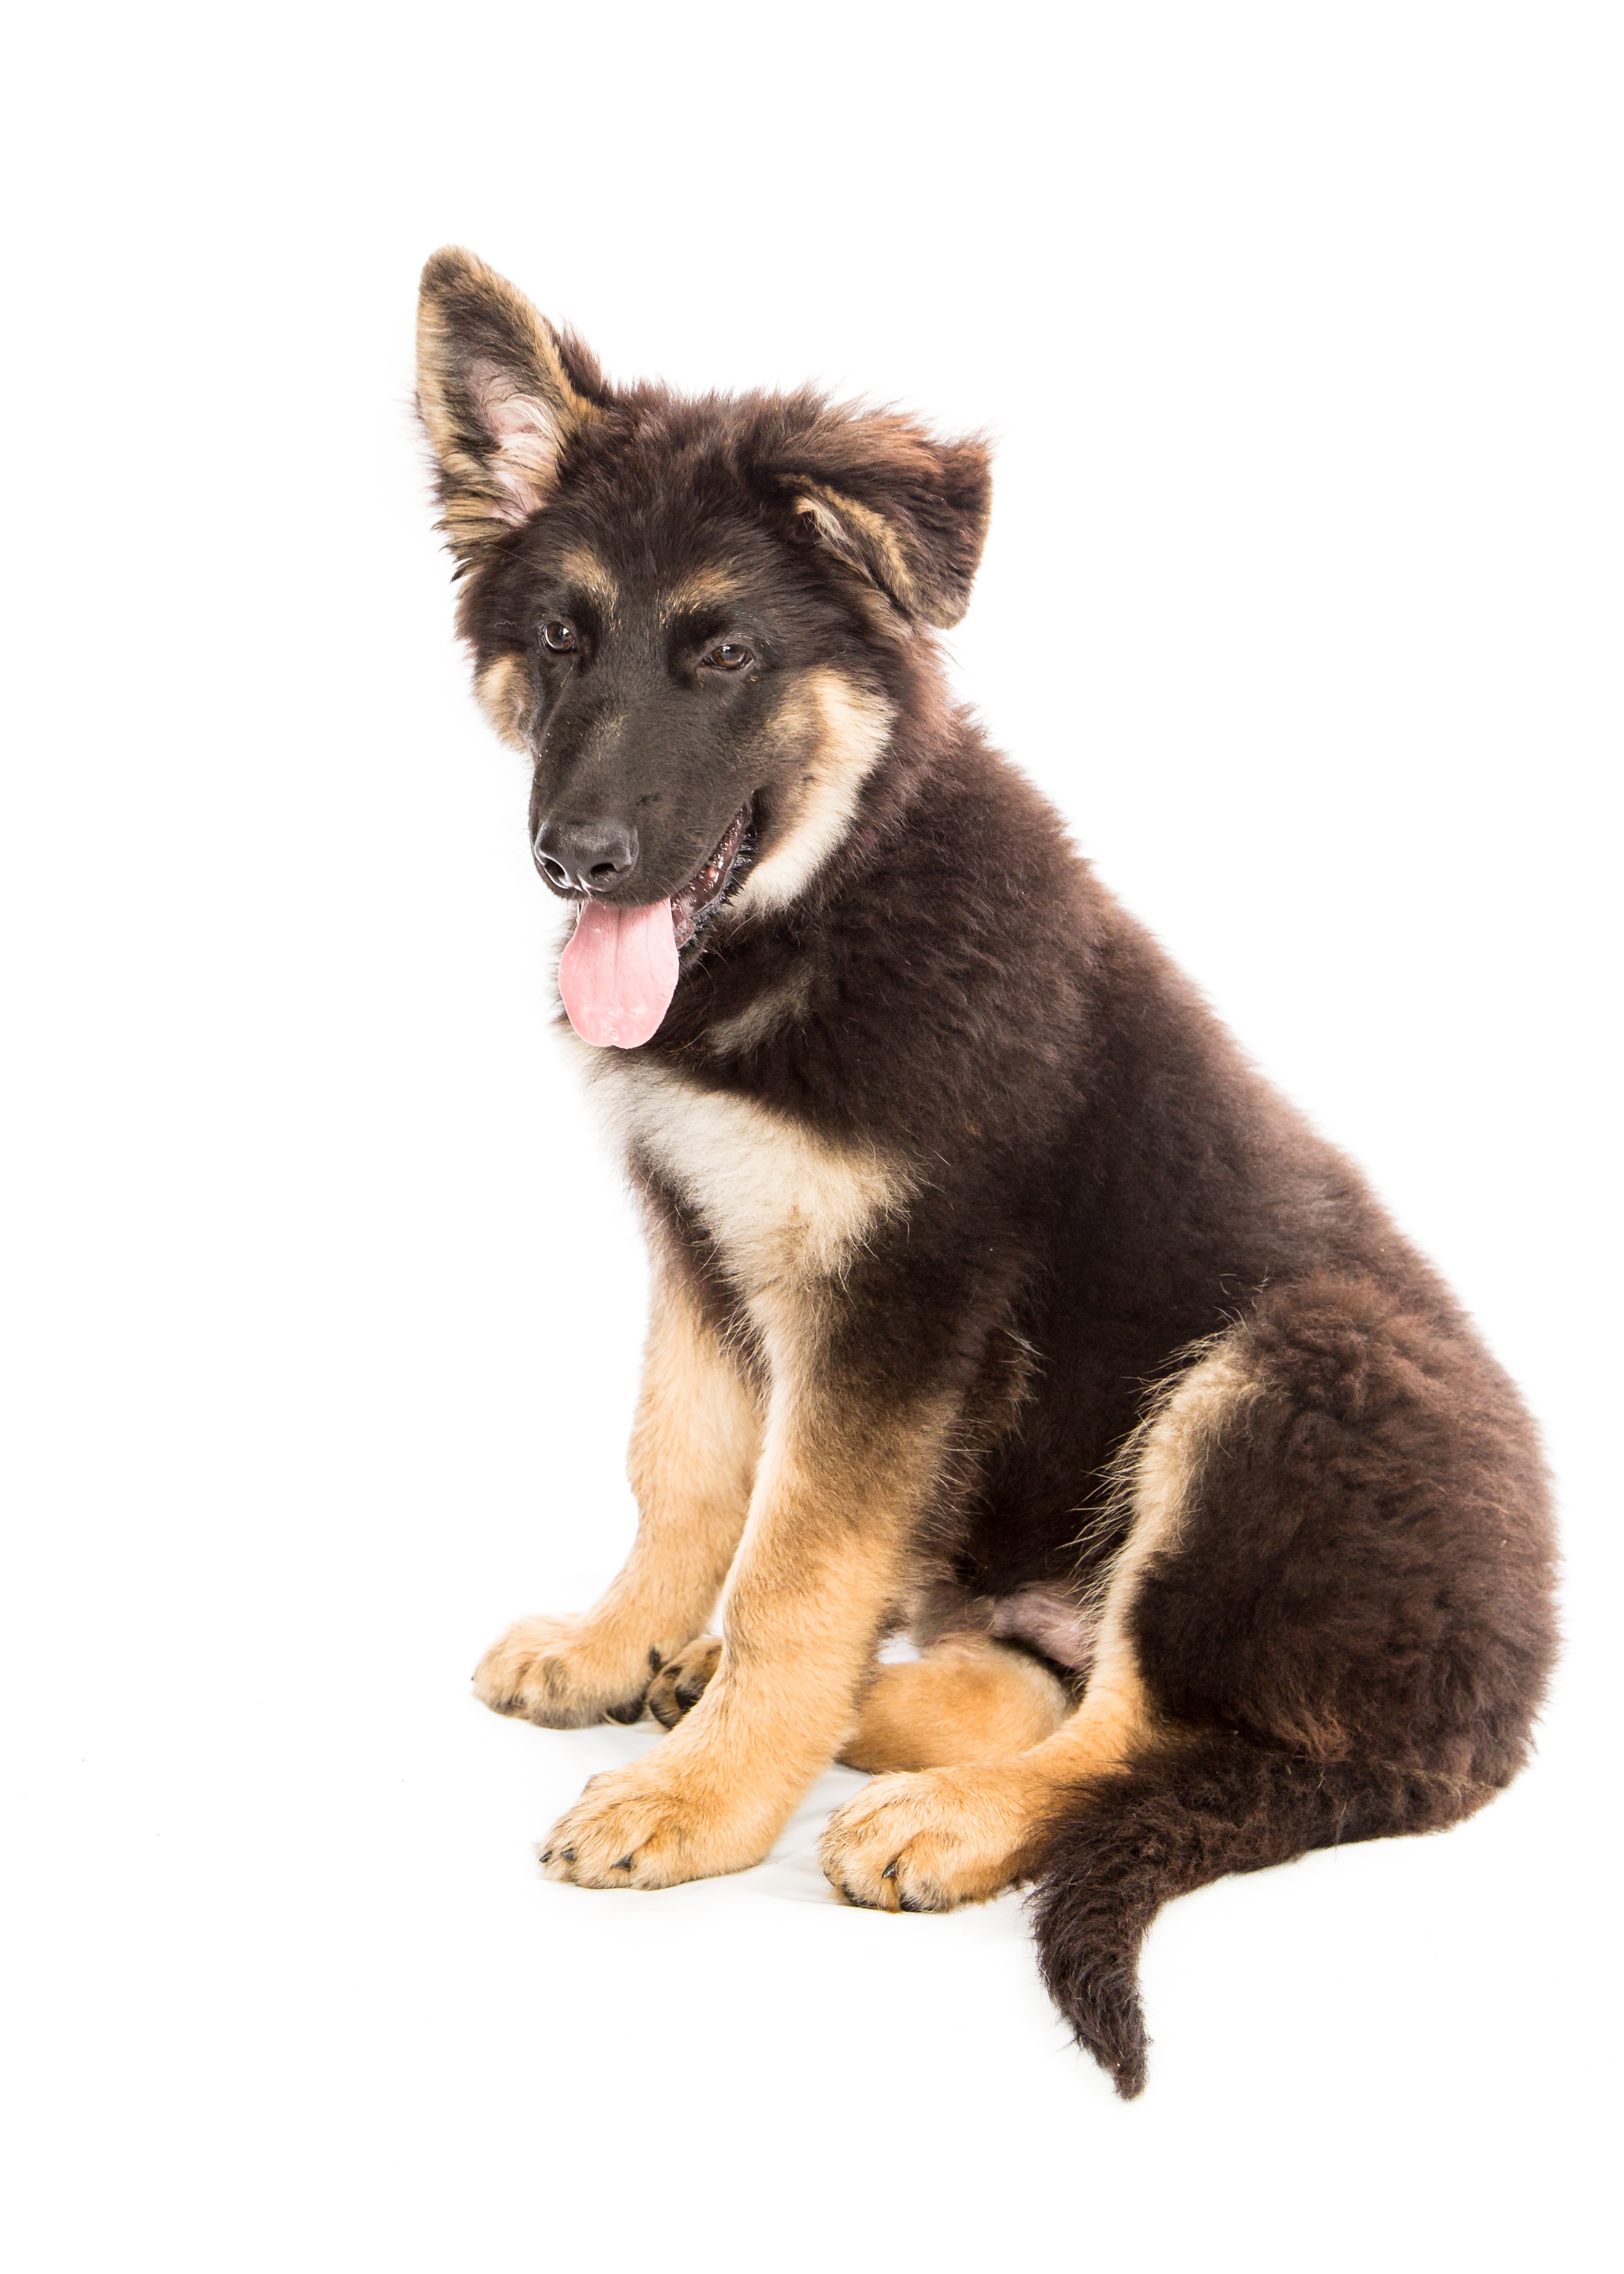
puppy, dog, cute, mammal, vertebrate, dog breed, dog like mammal, dog breed group, greenland dog, east european shepherd, german shepherd dog